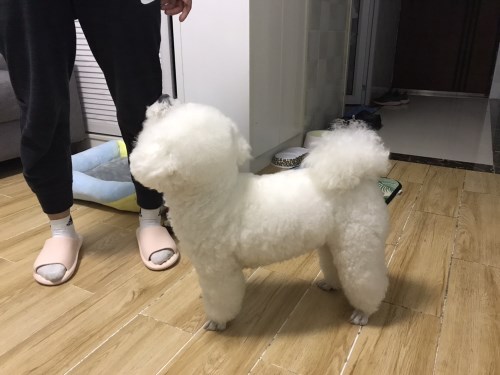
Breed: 3083-n000117-Bichon_Frise